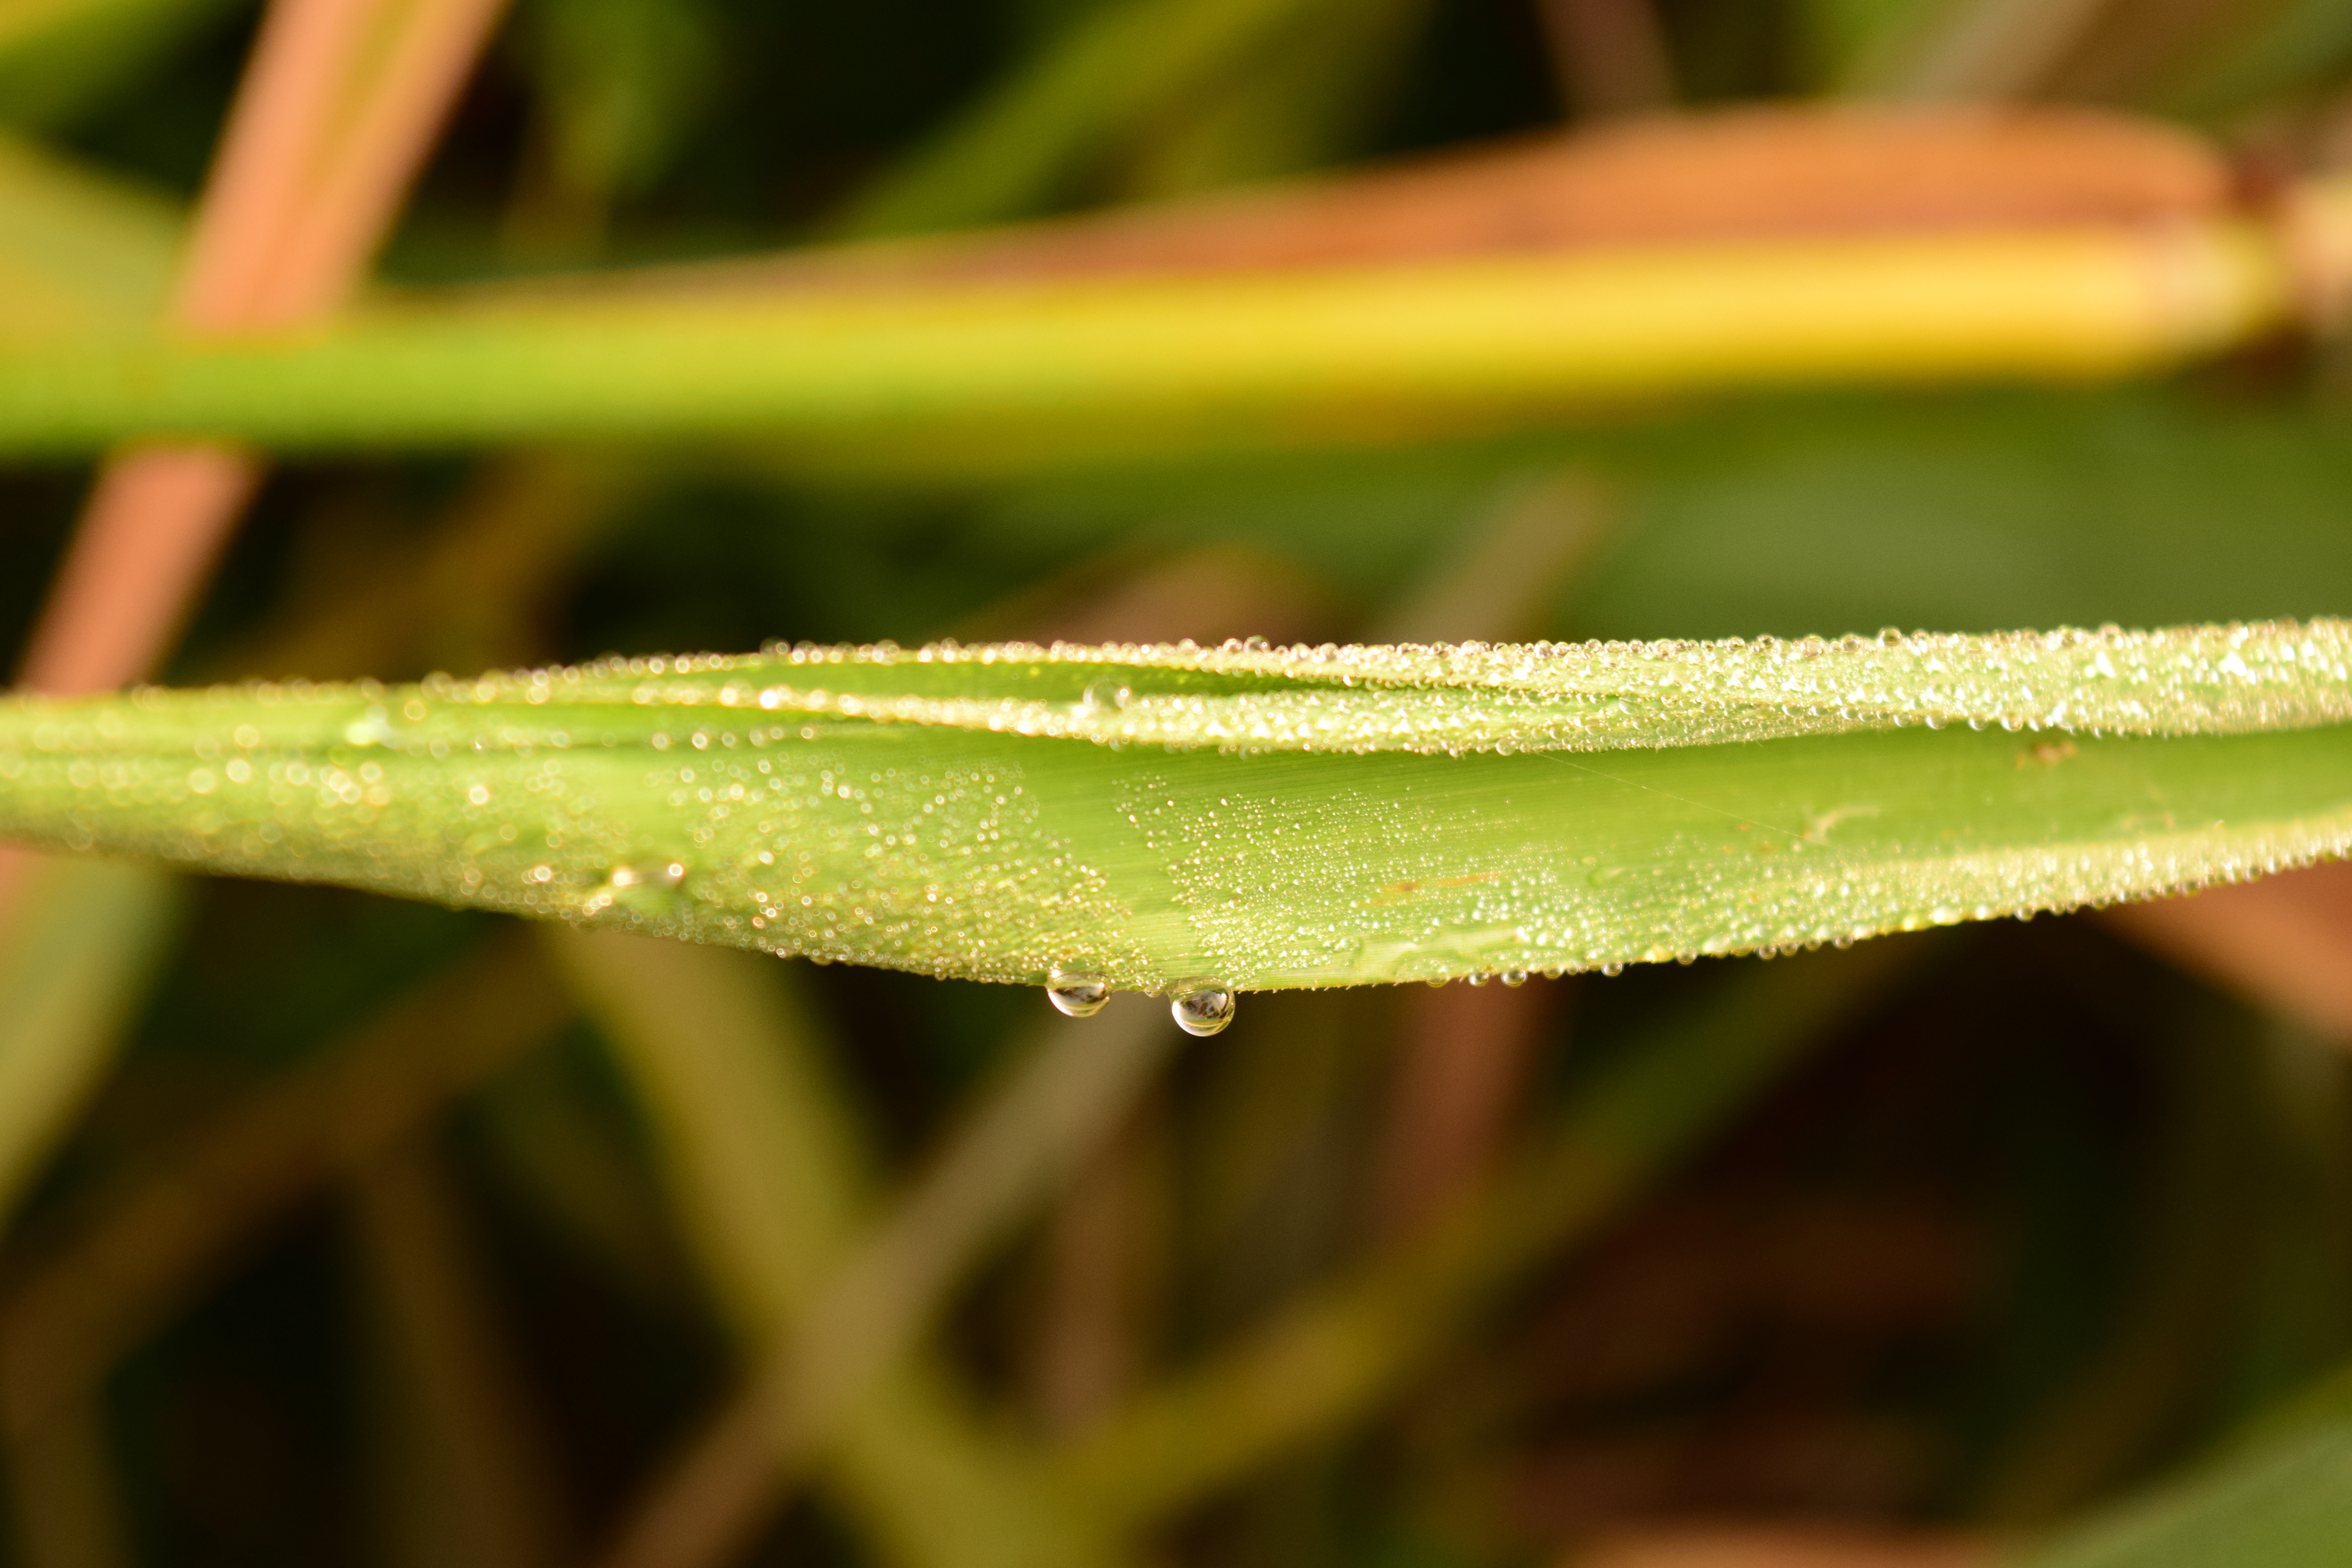
nature, grass, dew, abstract, plant, photography, leaf, flower, wet, green, botany, flora, close up, background, moisture, morgentau, macro photography, grass family, plant stem, land plant